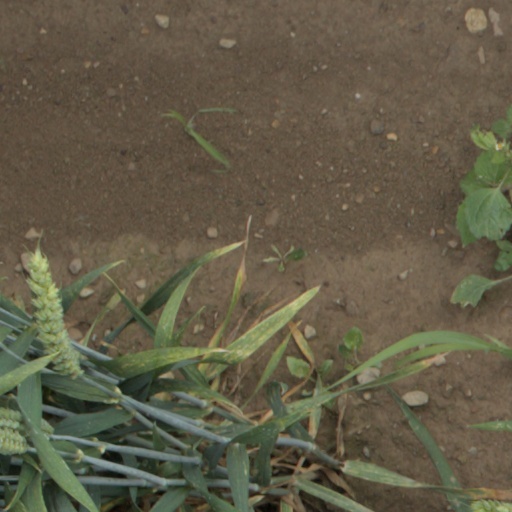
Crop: wheat